Lockheed C-5 Galaxy

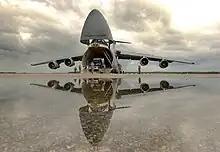
Lockheed C-5 Galaxy loading on a wet ramp in Bush Field, Georgia

The C-5 is a large, high-wing cargo aircraft with a distinctive high T-tail fin (vertical) stabilizer, with four TF39 turbofan engines mounted on pylons beneath wings that are swept 25°. (The C-5M uses newer GE CF6 engines.) Similar in layout to its smaller predecessor, the C-141 Starlifter, the C-5 has 12 internal wing tanks and is equipped for aerial refueling. Above the plane-length cargo deck is an upper deck for flight operations and for seating 80 passengers in rear facing seats (unlike most commercial airplanes) and the embarked loadmaster crew in forward facing seats. Bay doors at both nose and tail open to enable "drive-through" loading and unloading of cargo.